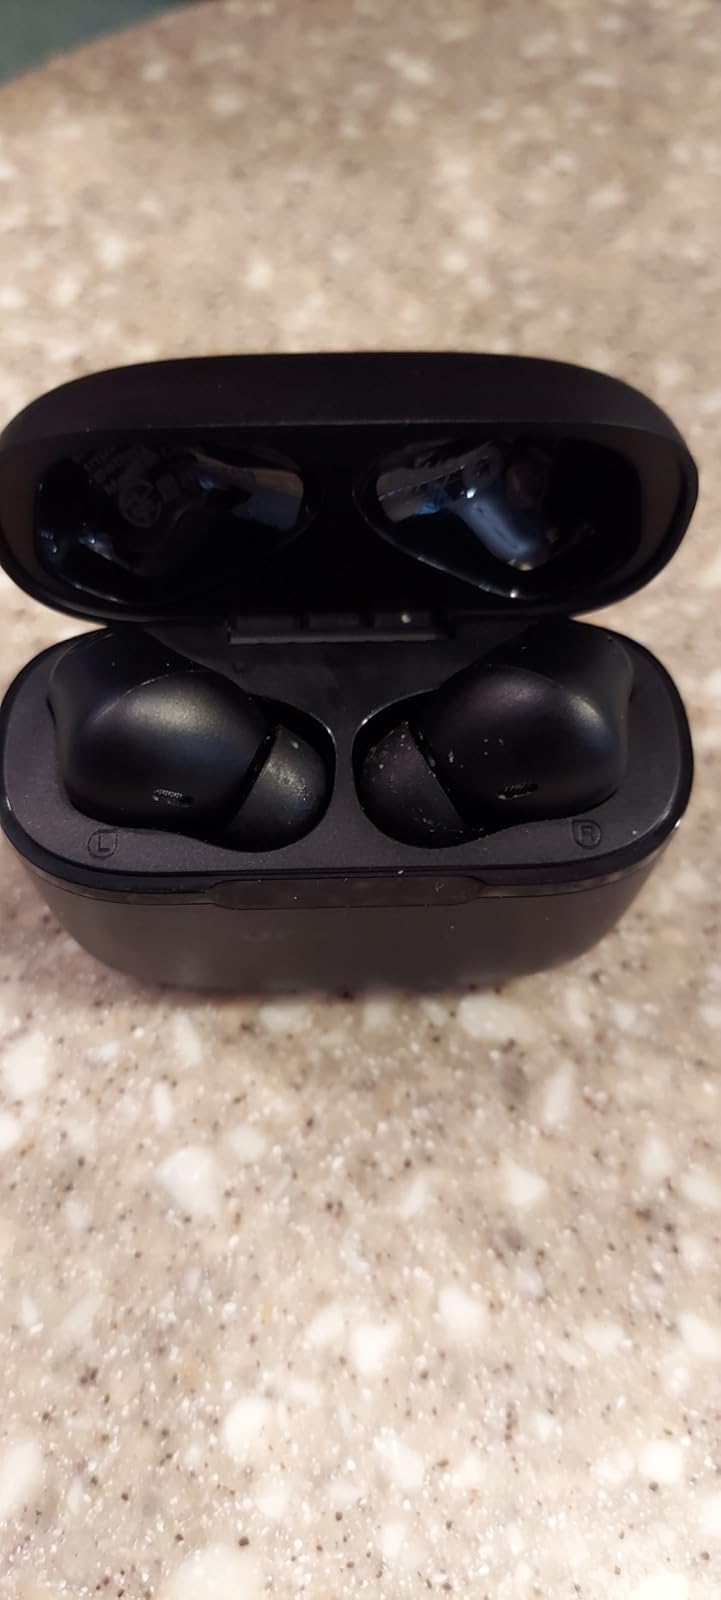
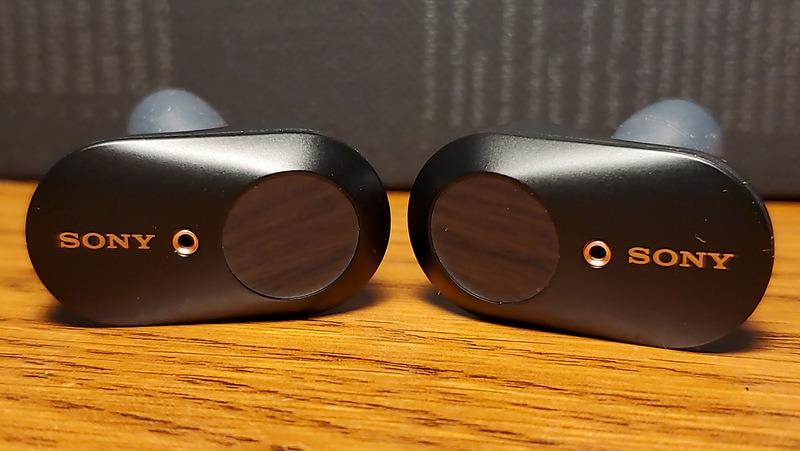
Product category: earbuds
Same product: no